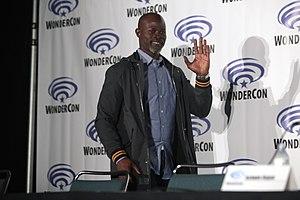
Djimon Hounsou, né le 24 avril 1964 à Cotonou, est un acteur, réalisateur et mannequin béninois naturalisé américain.